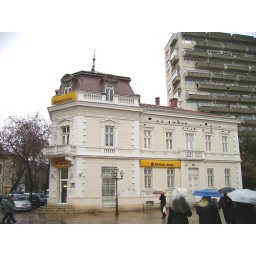
Quite an impressive old building it has. It's a shame there's that Socialist tower block in the background.